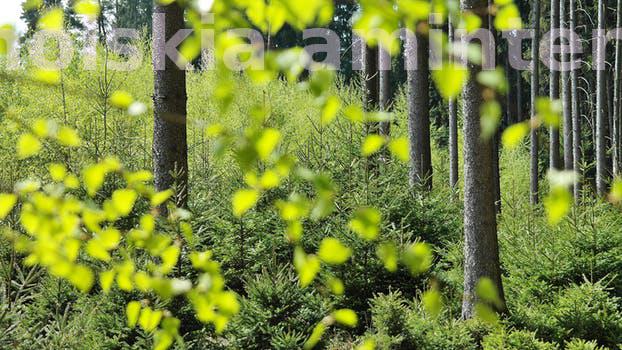
Label: Watermark